Maurice Barrès

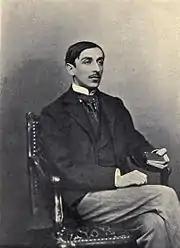
Portrait of a young Maurice Barrès

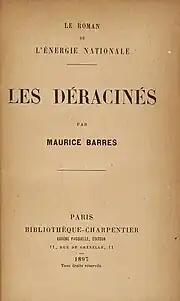
"Les Déracinés", published in 1897

Born at Charmes, Vosges, he received his secondary education at the "lycée" of Nancy, attending there the lessons of Auguste Burdeau, later pictured as social climber Paul Bouteiller in "Les Déracinés". In 1883 continued his legal studies in Paris. Establishing himself at first in the , he became acquainted with Leconte de Lisle's cenacle and with the symbolists in the 1880s, even meeting Victor Hugo once. He had already started contributing to the monthly periodical, "Jeune France" ("Young France"), and he now issued a periodical of his own, "Les Taches d'encre", which survived for only a few months. After four years of journalism he settled in Italy, where he wrote "Sous l'œil des barbares" (1888), the first volume of a "trilogie du moi" (also called "Le Culte du moi" or "The Cult of the Self"), completed by "Un Homme libre" (1889), and "Le Jardin de Bérénice" (1891). "The Cult of the Self" trilogy was influenced by Romanticism, and also made an apology of the pleasure of the senses.